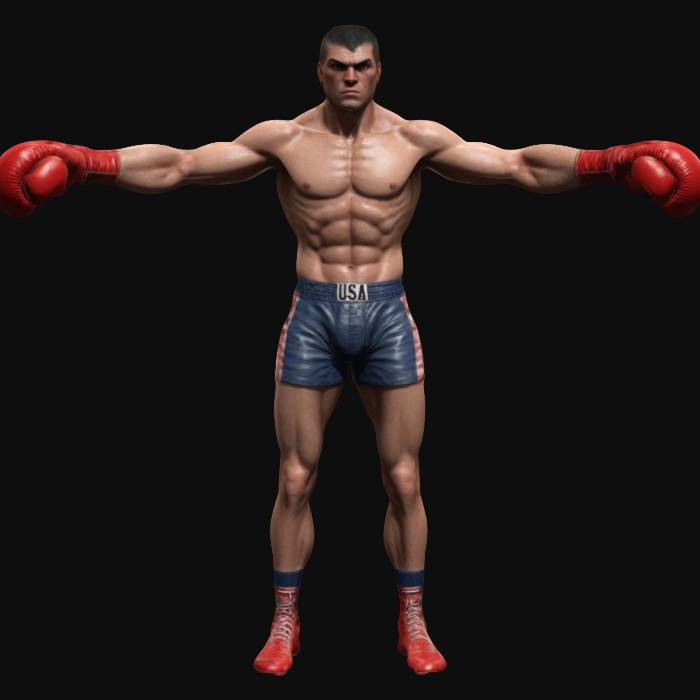
미적 점수 (1~10점): 8